Steamer Horning

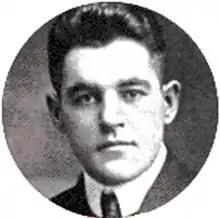

Clarence Edward "Steamer" Horning (November 15, 1892January 24, 1982) was an American football player in the 1910s and 1920s. He played college football for the Colgate Raiders and was selected in 1916 as a first-team All-American at the tackle position. He also played professional football in the Ohio State League in 1917 and 1919 and in the National Football League (NFL) from 1920 to 1923. He was selected as a first-team All-NFL player in both 1922 and 1923.